Wanderers F.C.

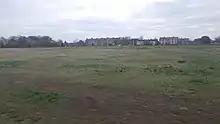
The ground at Leyton Flats, Epping Forest (pictured in 2019), where the Forest Club played its earliest football

The club was initially formed as Forest Football Club in 1859 by a number of former public school pupils, primarily recent Old Harrovian school leavers who wanted to continue to play the sport. The founding members included Charles W. Alcock, who had just left Harrow School, his brother John F. Alcock, J. Pardoe and brothers A. and W. J. Thompson. Several Old Foresters also played for the Forest club, as Forest School was located less than a mile north of the ground.